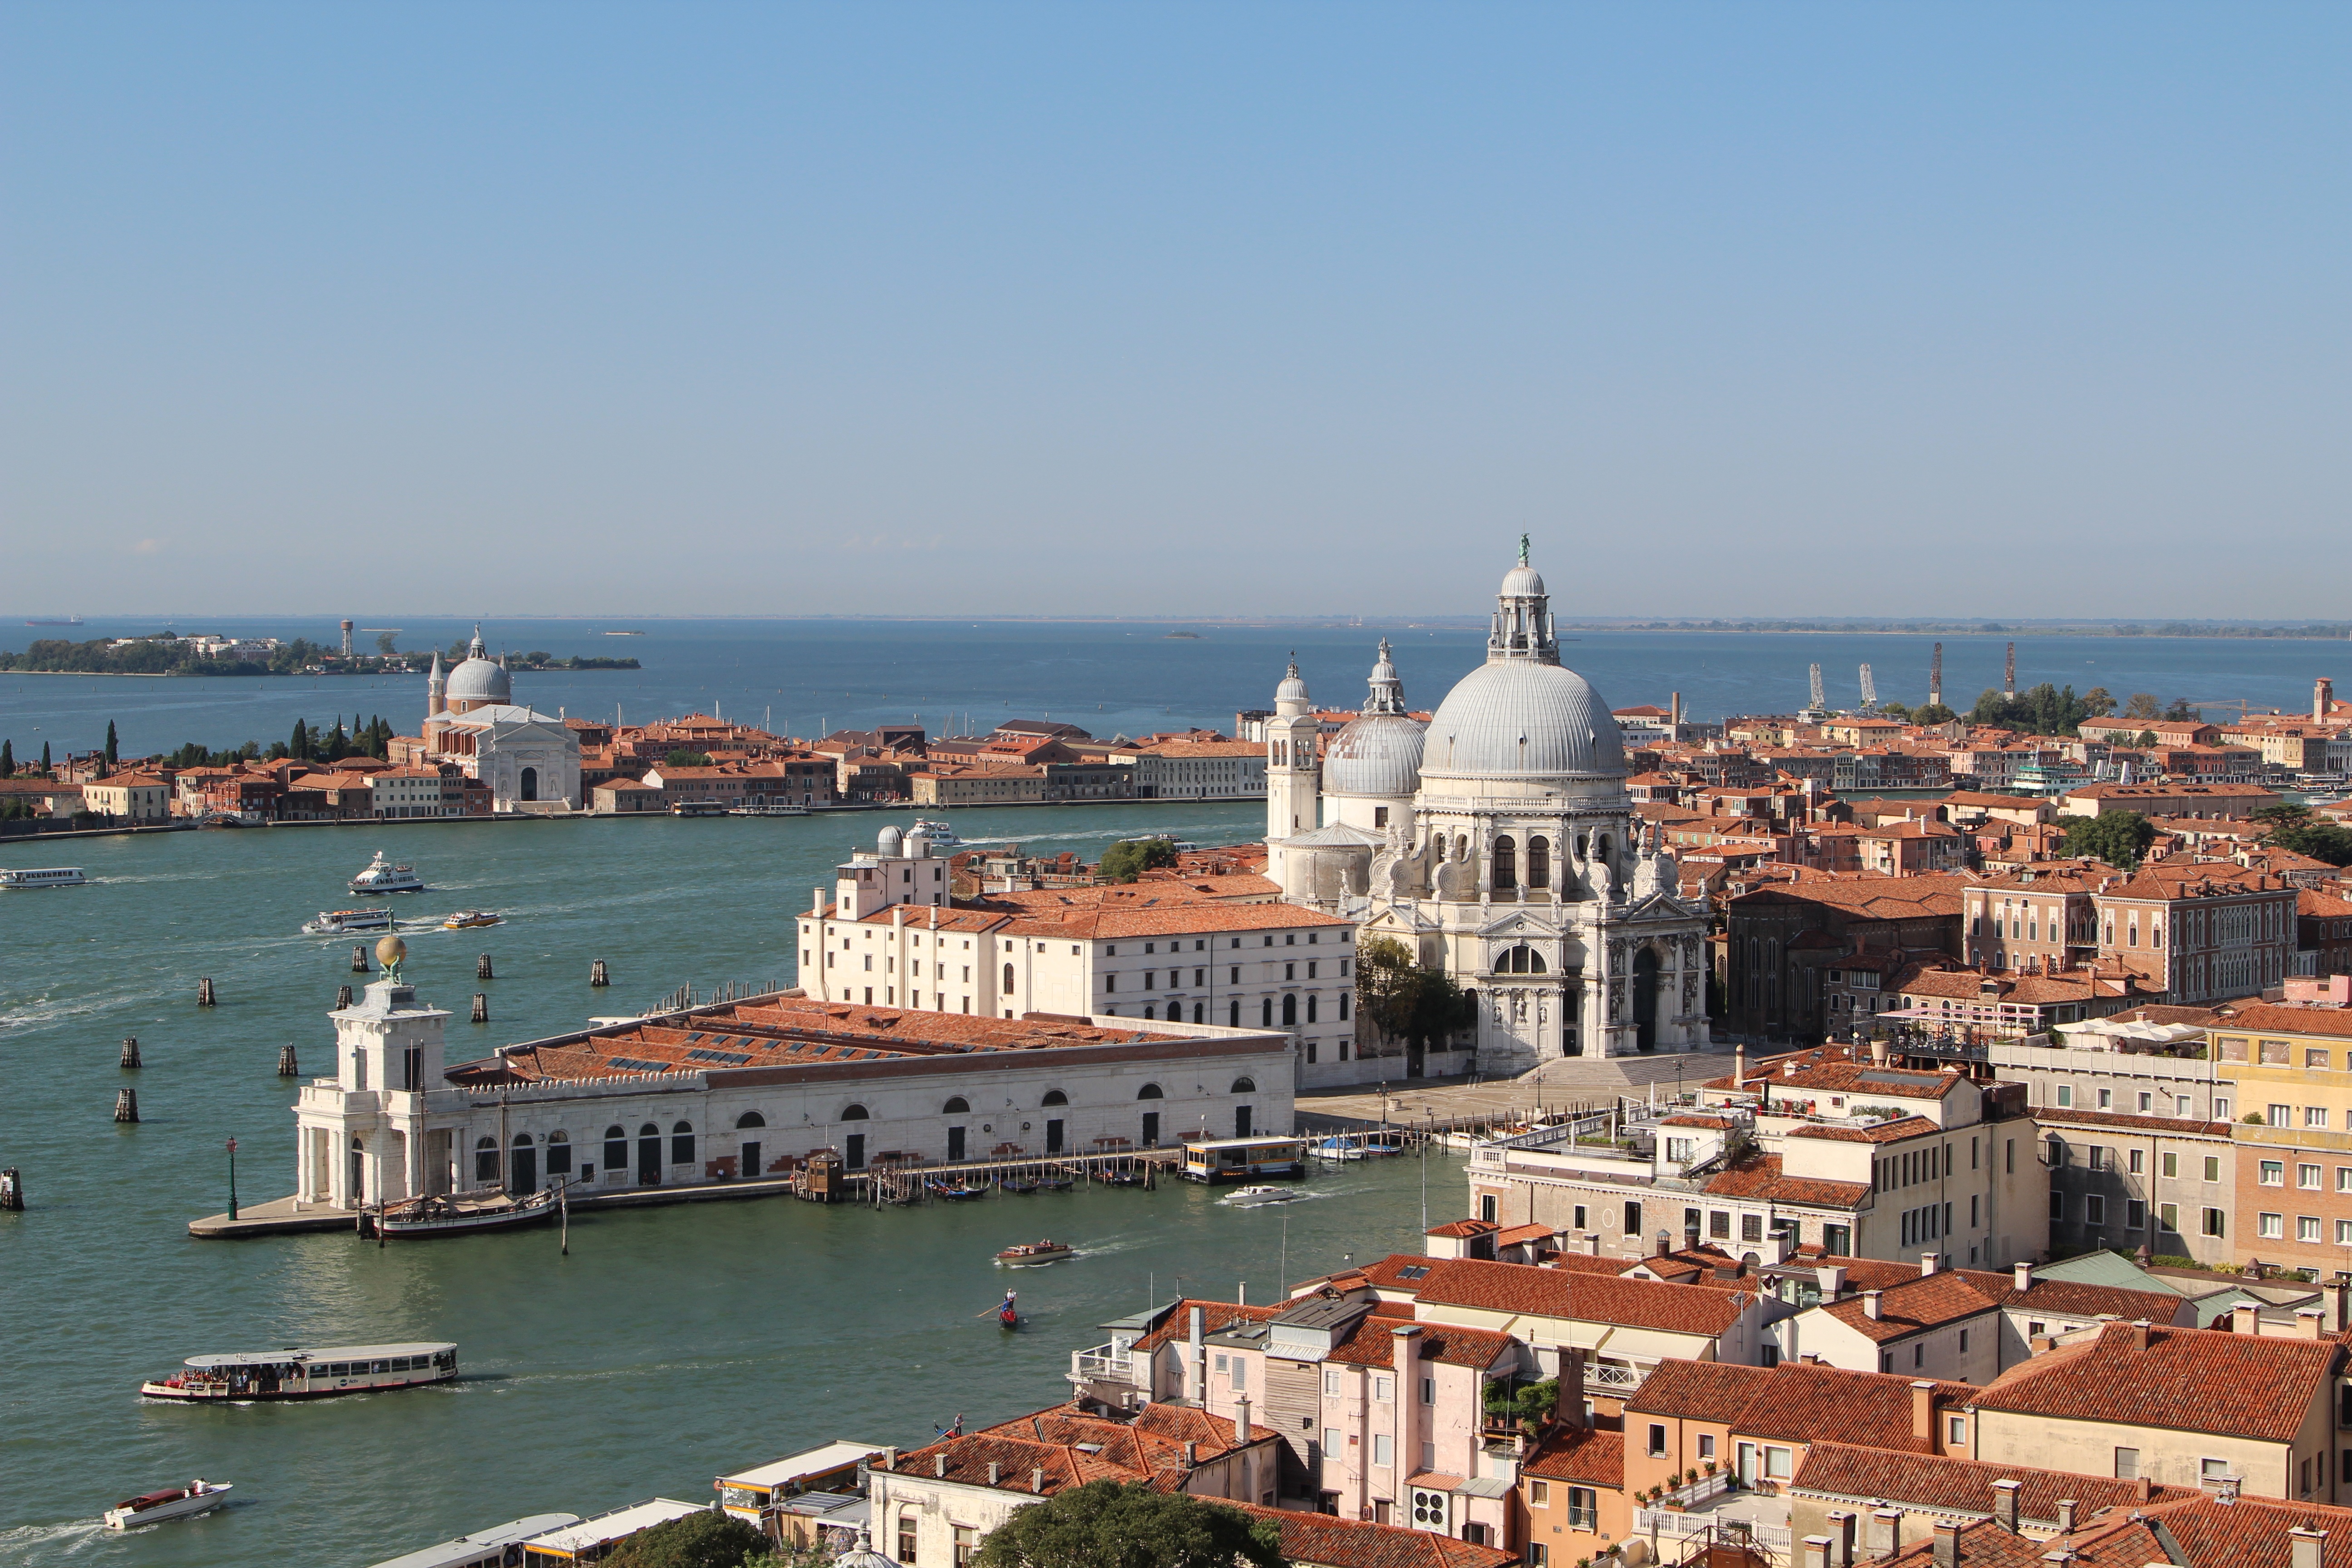
sea, coast, water, town, canal, cityscape, vacation, travel, europe, vehicle, bay, italy, harbor, venice, port, tourism